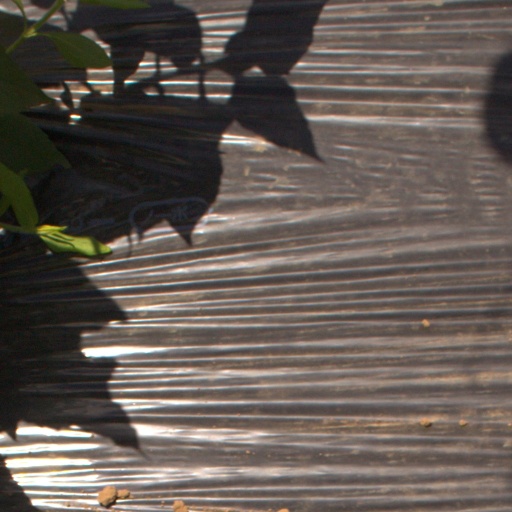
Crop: Jerusalem artichoke